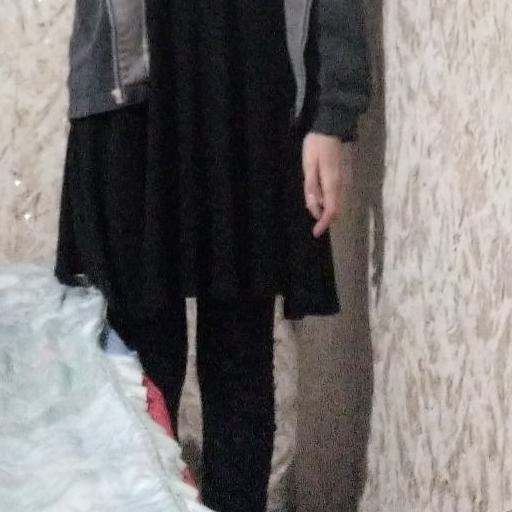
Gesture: no_gesture